Trashigang Dzong

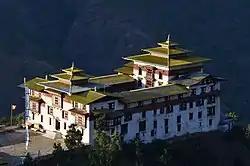
Trashigang Dzong

Trashigang Dzong (literally "The Fortress of the Auspicious Hill") is one of the largest dzong fortresses in Bhutan, located in Trashigang in Trashigang District of Bhutan. The fortress was built in 1659 to defend against Tibetan invasions. The dzong hosted a monastic community besides acting as the central administrative center of the Trashigang District, before they were shifted due to the ongoing restoration.